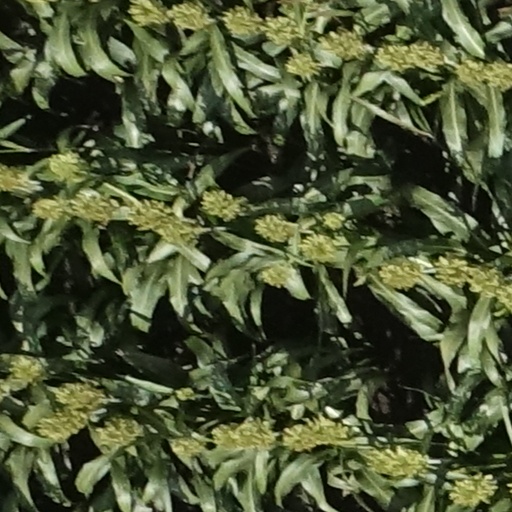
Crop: sorghum